99 (2019 film)

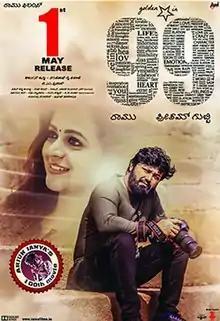
Poster

99 is a 2019 Indian Kannada-language romantic drama film directed by Preetham Gubbi and produced by Ramu. The film stars Ganesh and Bhavana. It was released on 1 May 2019. In spite of being a remake of the 2018 Tamil film "96", the film was dubbed in Tamil as "99".